Opel Monza

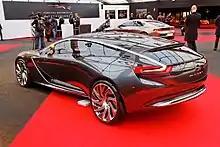
Rear view

The concept shares the same basic plug-in hybrid setup as the Chevrolet Volt and Opel Ampera called "VOLTEC", but using a turbocharged 1-liter 3-cylinder natural gas-powered engine as its range extender instead of General Motors’ current 1.4-liter gasoline Voltec engine. The Monza Concept is the first car to feature cutting-edge LED projection infotainment.